Hispania F110

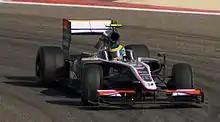
Bruno Senna completed the F110's shakedown test during practice for the 2010 Bahrain Grand Prix.

With no pre-season testing, the F110 completed its first laps during the weekend of the . Senna's car was completed in time for him to complete three installation laps in the first free practice session. In the second session, he completed 17 laps, setting a best time over 11 seconds off the pace, but slid off the road after completing his final lap due to one of his car's wheels coming loose. Senna described the day's work as a "great start", considering the team's lack of preparation. By contrast, the mechanics were unable to make the clutch and gearbox on Chandhok's car work, and he did not complete any laps on Friday. During Saturday's sole practice session, Senna completed 11 more laps, and trimmed his time to within ten seconds of the pace, but Chandhok was further delayed by a hydraulic problem. In qualifying, Senna and Chandhok set the 23rd and 24th-quickest times to share the back row of the starting grid: Chandhok was finally able to complete his car's first laps in anger and set a time 1.7 seconds slower than his team-mate, who was in turn just over eight seconds behind polesitter Sebastian Vettel. For the race, both cars started from the pit lane; Chandhok crashed out on the second lap and Senna retired on lap 18 with an overheating engine.